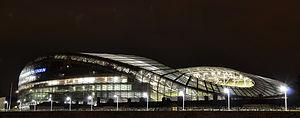
L'Aviva Stadium est un stade situé à Dublin en Irlande. Inauguré le 15 mai 2010, il est le domicile des équipes d'Irlande de football et de rugby à XV.
Capitale européenne du sport est un titre attribué chaque année à une ville d'Europe par l'European Capitals of Sport Association.